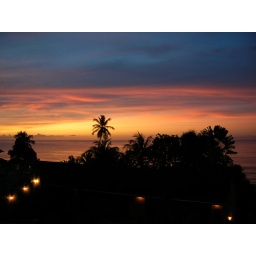
a beatiful red sky after the sun got down in the ocean